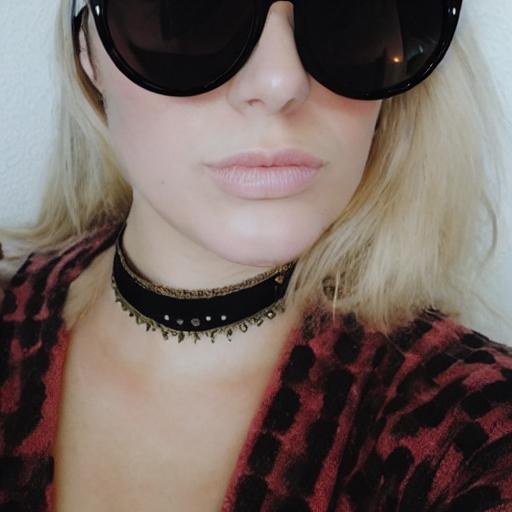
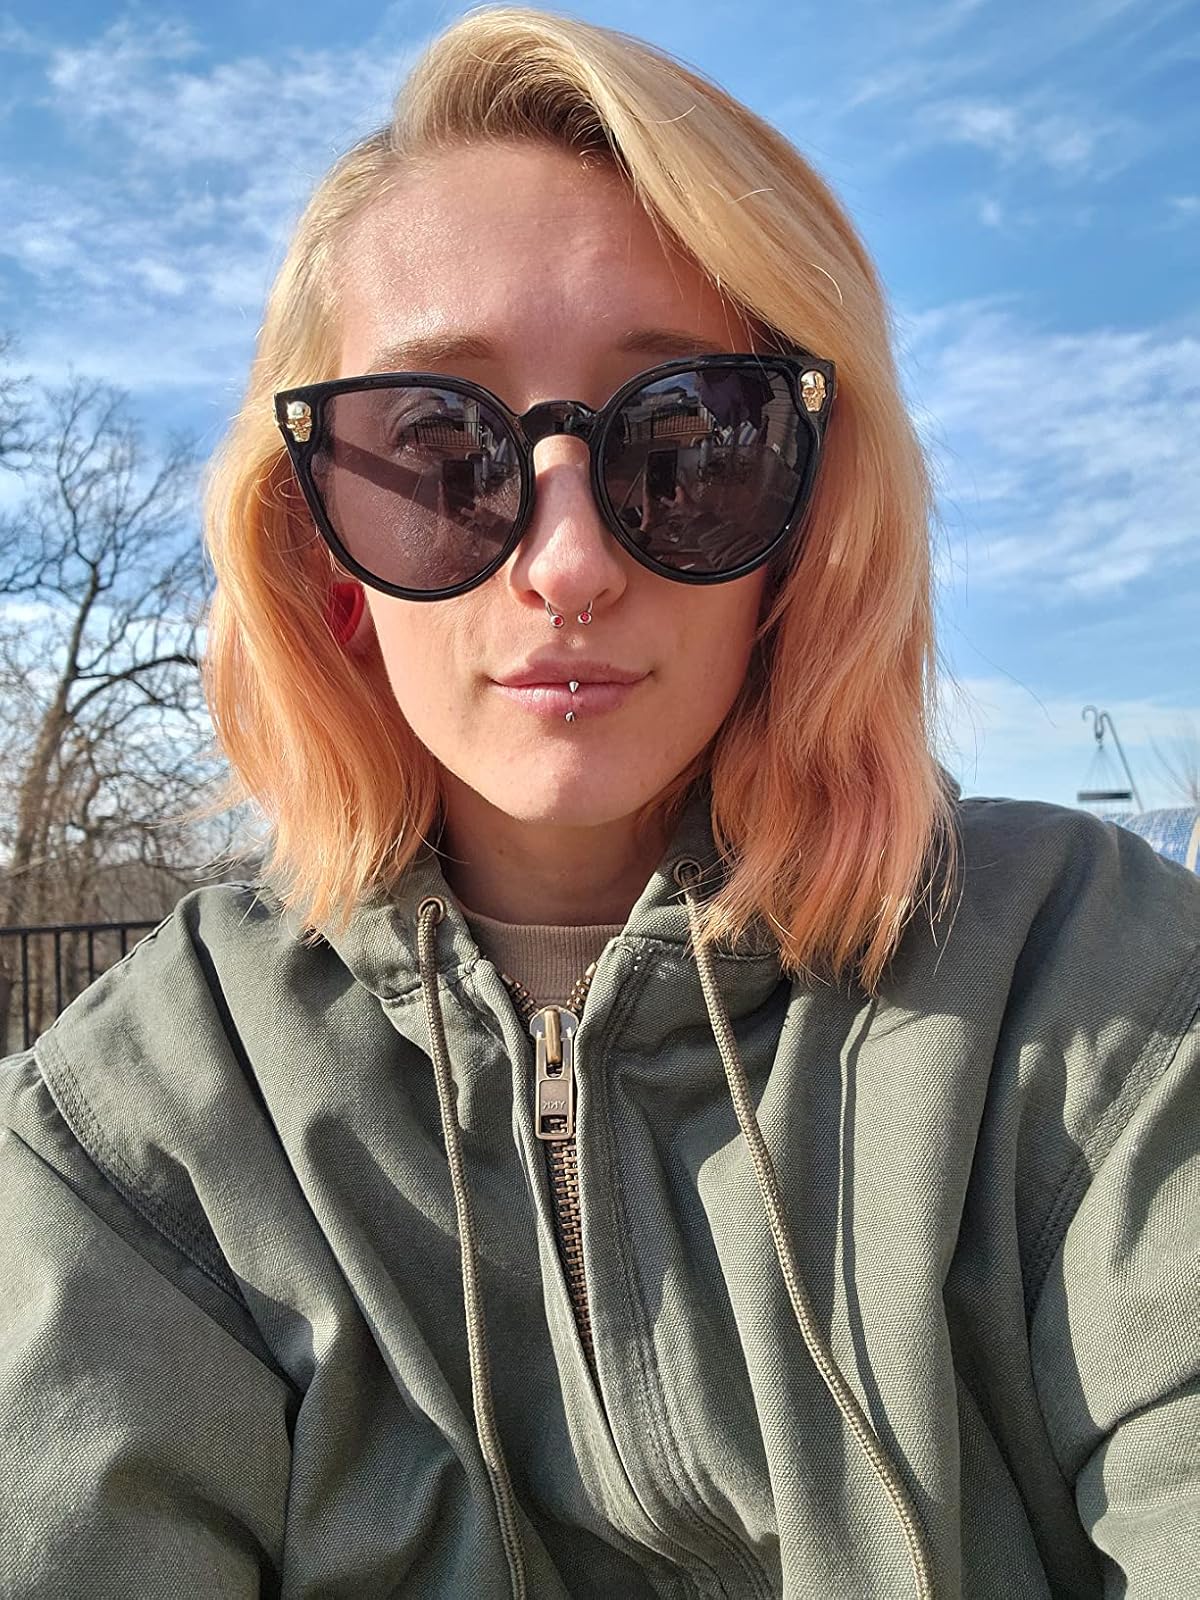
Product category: accessories_sunglasses
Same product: no